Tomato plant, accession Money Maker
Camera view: horizontal (90 deg, fisheye); turntable rotation: 90 degrees
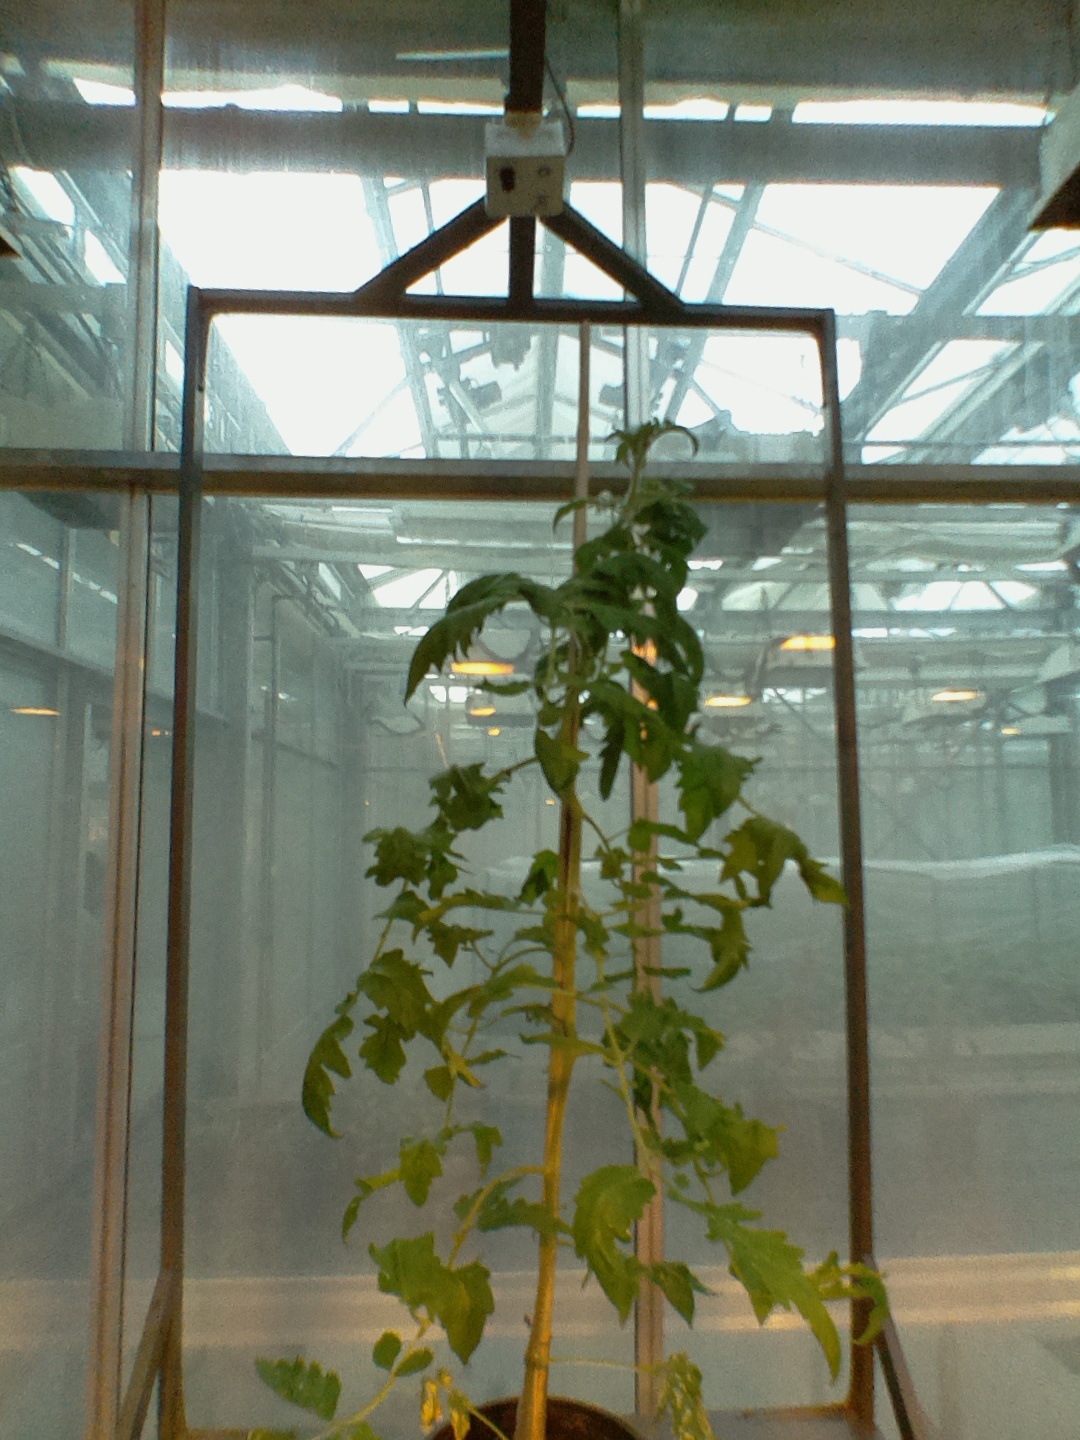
BBCH growth stage 55: 5 inflorescences visible